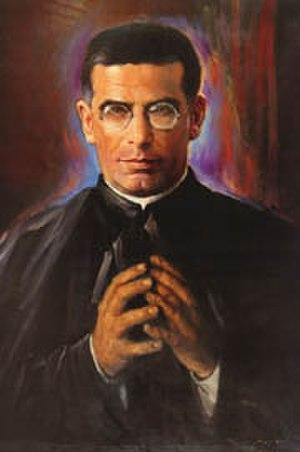
Cette liste de saints concerne les saints, bienheureux, et vénérables reconnus comme tels par l'Église catholique, ayant vécu au XXᵉ siècle. Sur cette période, l'Église a donné comme modèles évangéliques 152 saints et 2 038 bienheureux.
Timoteo Giaccardo, est un prêtre catholique italien. Il est connu pour avoir été le vicaire général de la Société de saint Paul, dont il fut aussi le premier prêtre, et pour avoir été le plus proche collaborateur du fondateur, Giacomo Alberione. Il est vénéré comme bienheureux par l'Église catholique.